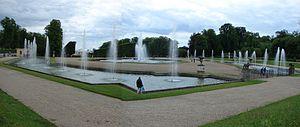
Panorama du Bassin de la petite gerbe au Parc de Saint-Cloud
Le domaine national de Saint-Cloud, plus communément appelé parc de Saint-Cloud, est un parc situé sur les territoires des communes de Saint-Cloud, Marnes-la-Coquette et Sèvres dans le département des Hauts-de-Seine, près de Paris.